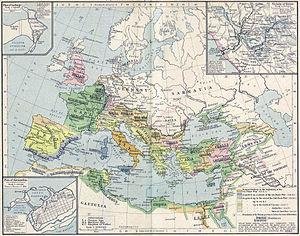
Un atlas historique est un atlas qui inclut des cartes et des graphiques représentant l'évolution du paysage géopolitique. L'atlas historique est utile pour comprendre le contexte historique, le périmètre et l'échelle des événements et des sujets historiques ainsi que la macrohistoire.
La crise du IIIᵉ siècle de l’empire romain englobe, d’après les historiens contemporains, les années 235 à 284 ou 285. Elle survient alors que s’éteint la dynastie des Sévères laquelle, après les troubles de 193-195, avait réussi à donner une certaine stabilité à l’empire.